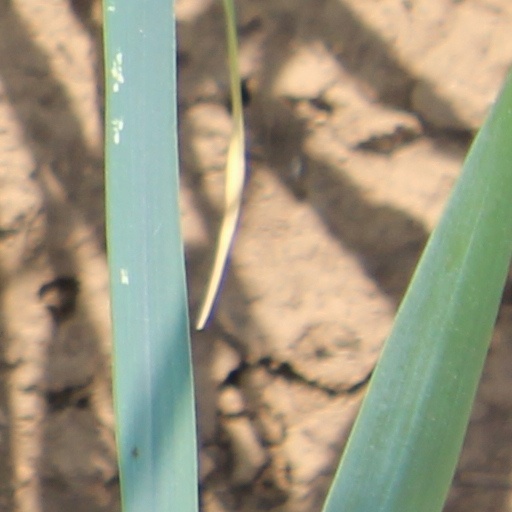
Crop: wheat